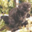
Label: beaver